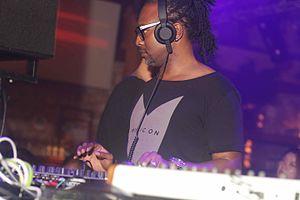
Stacey Pullen est un musicien américain produisant de la techno de Détroit.